Mae Capone

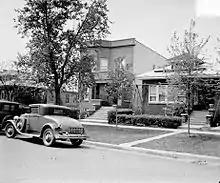
The Chicago, Illinois Capone home

Al's racketeering business provided well for the family. Somewhere in the years between 1920 and 1921, he bought a home in Chicago that housed Mae and Sonny, as well as members of the Capone family. Mae and Sonny did not make the move from Brooklyn to Chicago to join Al until 1923. He also bought a second home for his family in Palm Island, Florida. Mae had the liberty to decorate the home lavishly. The family owned several cars: a couple of Lincolns and a custom-designed cabriolet (similar to a Cadillac) that Mae herself drove. They lived comfortably, and had enough money to pay off bill collectors when their bills were overdue. When Capone's Palm Island home was burgled, an estimated $300,000 worth of Mae's jewelry was stolen.